Abbott Laboratories

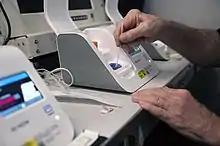
Nucleic acid testing for COVID-19 conducted using an Abbott Laboratories ID Now device

In November 2018, Abbott received United States FDA clearance for FreeStyle LibreLink, a glucose reader smartphone app.